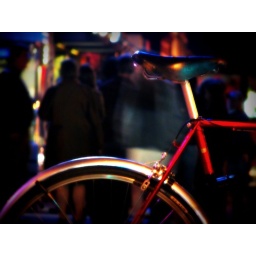
Patrons standing in line in front of the box office at the Cerrito Theater, El Cerrito.